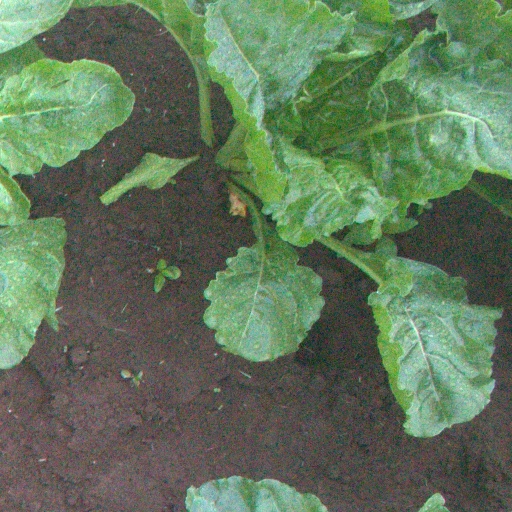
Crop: sugar beet